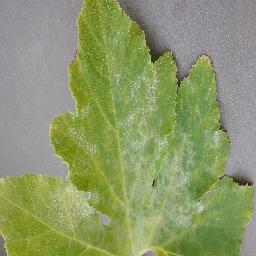
Label: Squash___Powdery_mildew